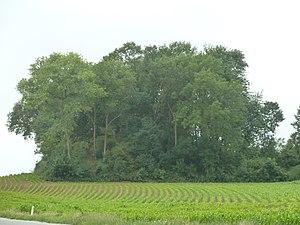
Tumuli du Soleil, Ambresin, Wasseiges, Belgique